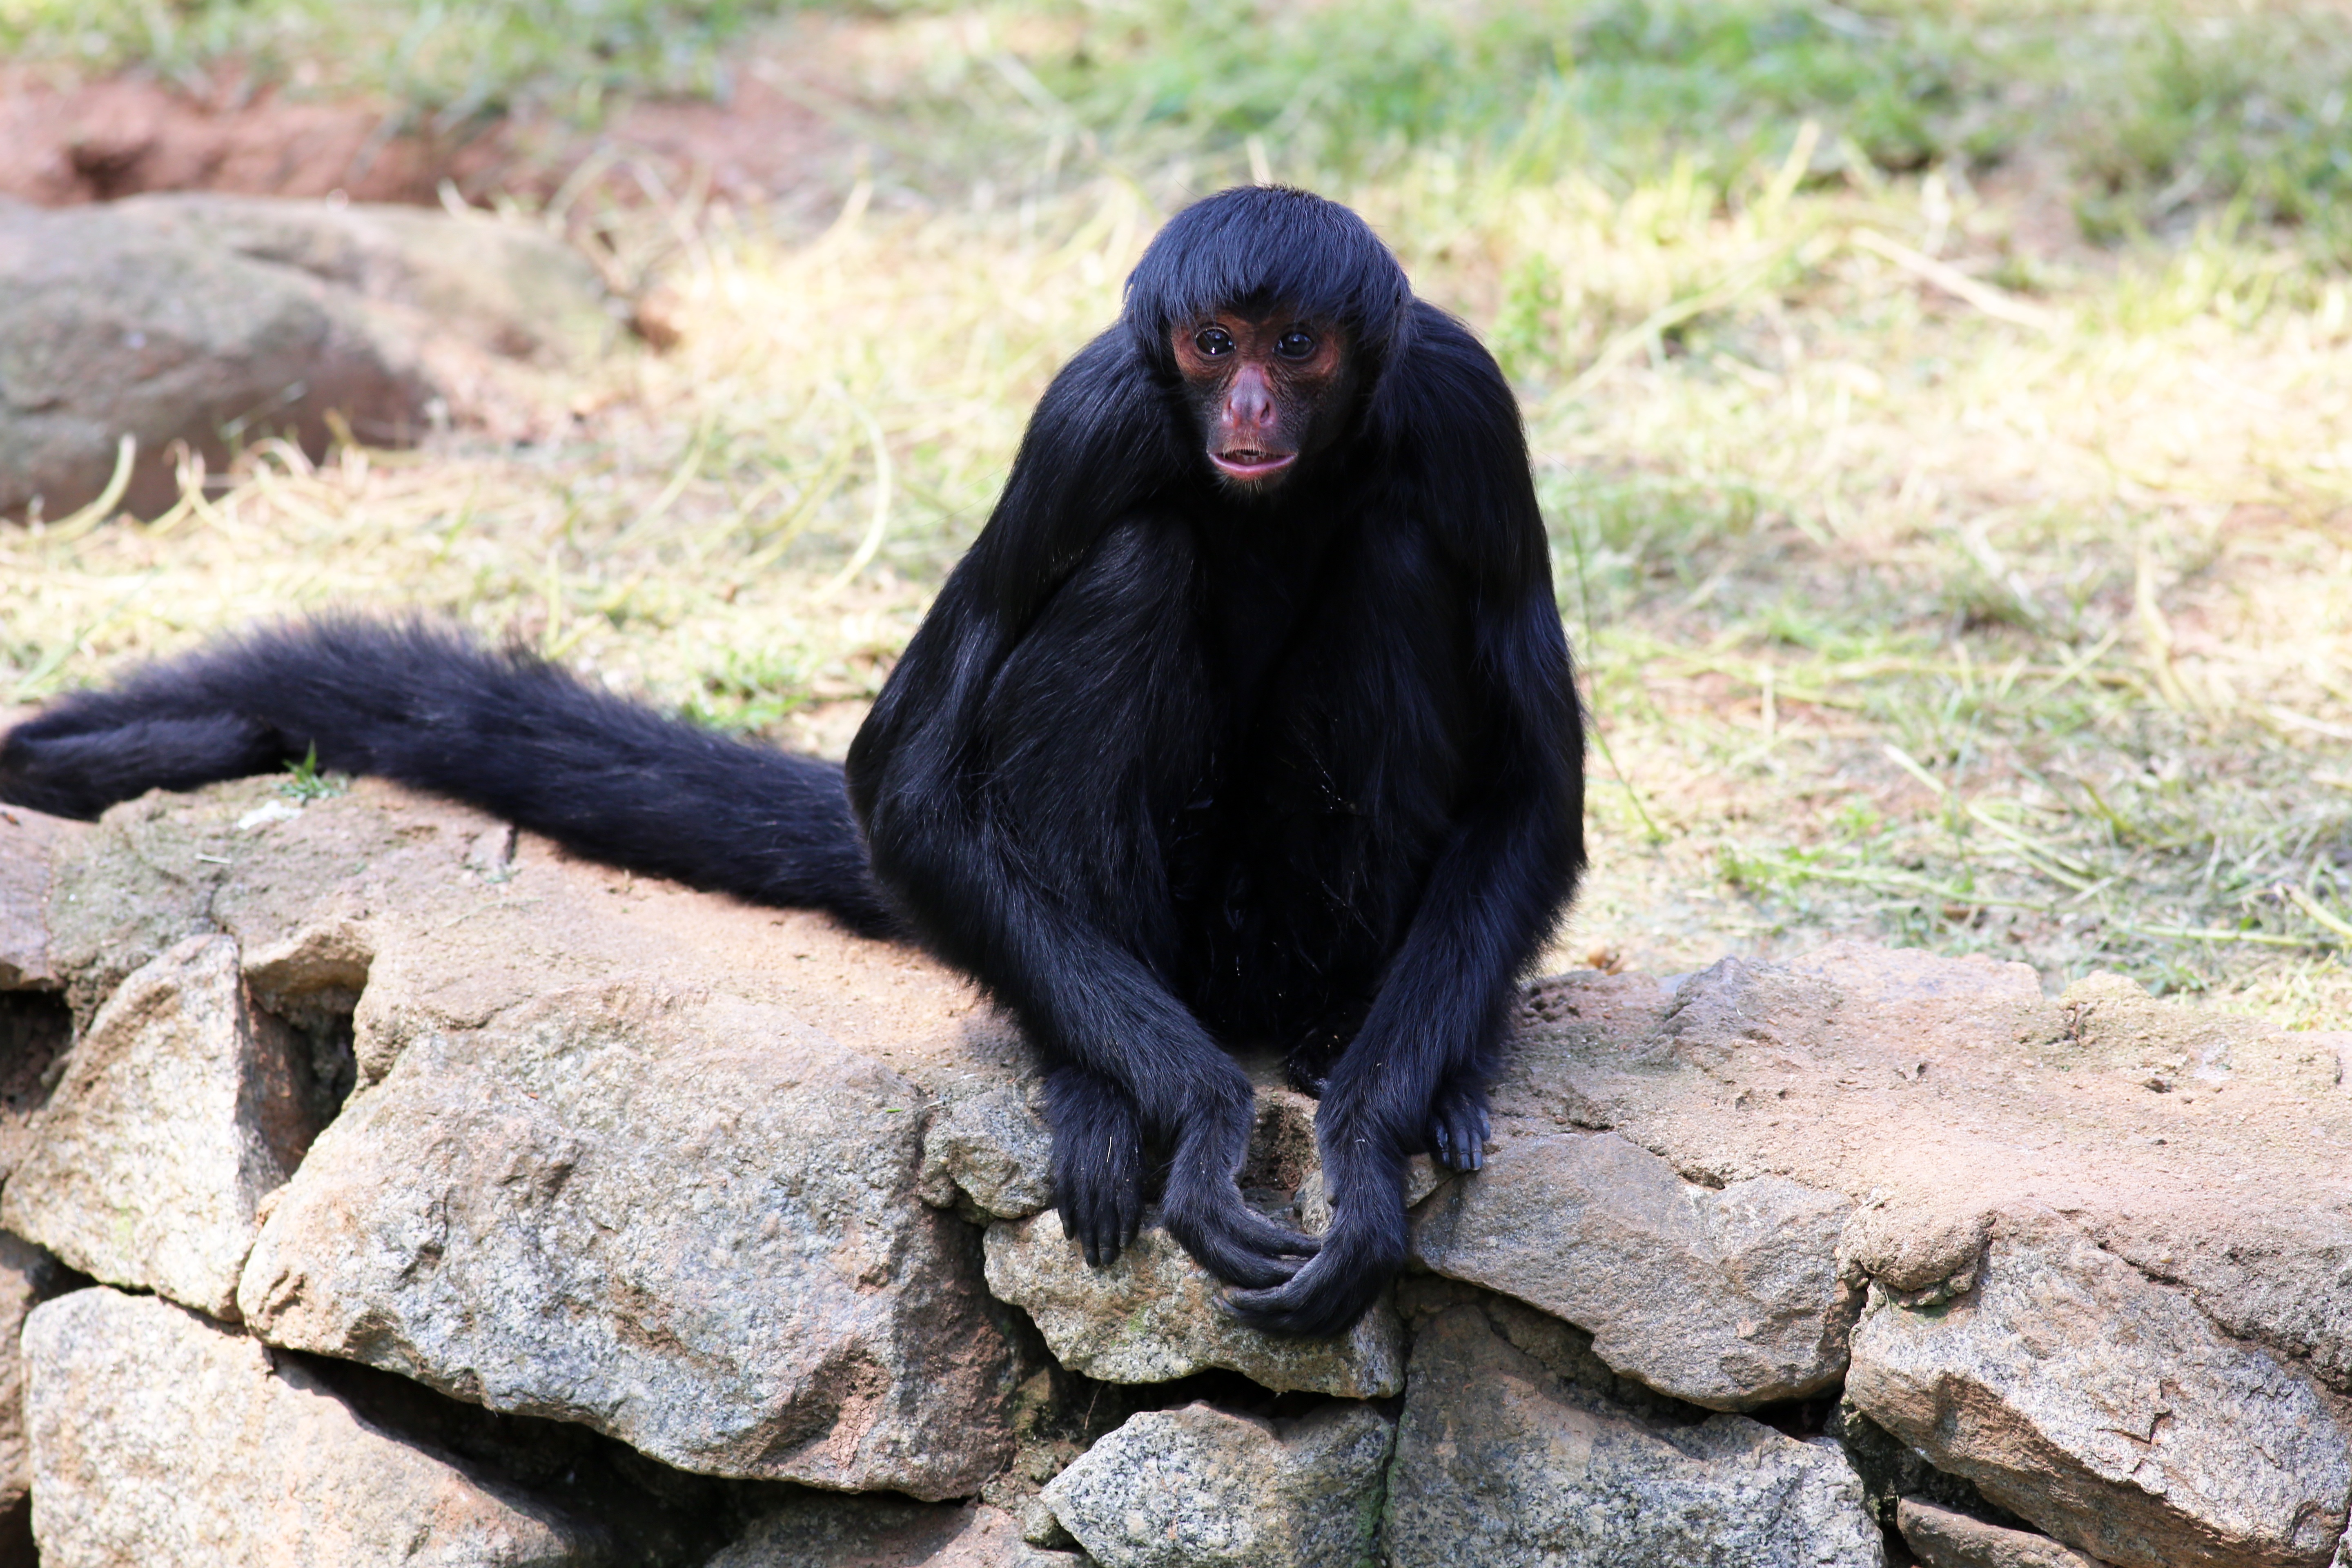
wildlife, wild, zoo, mammal, fauna, primate, chimpanzee, old world monkey, spider monkey, western gorilla, great ape, red face, common chimpanzee